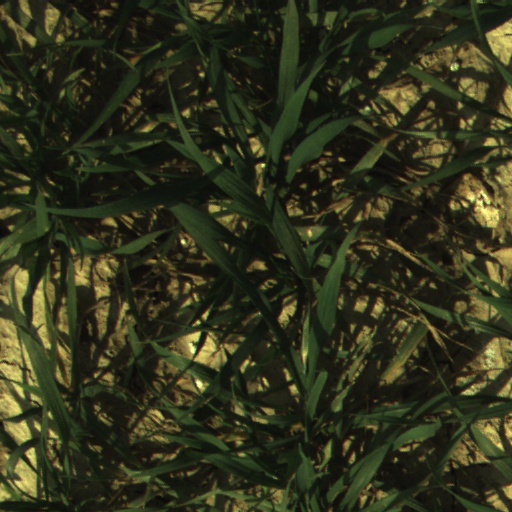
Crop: wheat